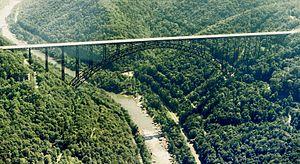
Cette liste des ponts en arc les plus grands au monde recense les ponts en arc présentant des portées supérieures à 200 m, classées par ordre décroissant de longueur. Cet indicateur de classement est le plus couramment utilisé pour hiérarchiser les ponts en arc. Si un pont a une longueur de travée supérieure à un autre, ce n'est pas pour autant que sa longueur de rive à rive ou de culée à culée est supérieure à celle de celui-ci.